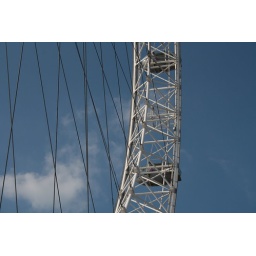
London Eye in blue white